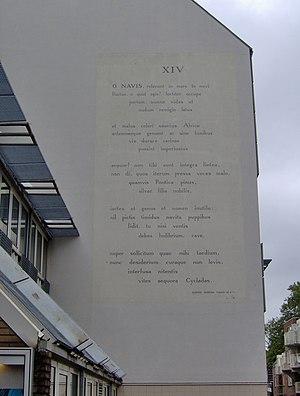
Texte de l'ode I, 14 d'Horace sur un mur d'immeuble
Les Odes sont un recueil de 103 poèmes du poète latin Horace, dédié à son protecteur Mécène, dont les trois premiers livres sont publiés en 23 av. J.-C. et le quatrième après 15 av. J.-C..